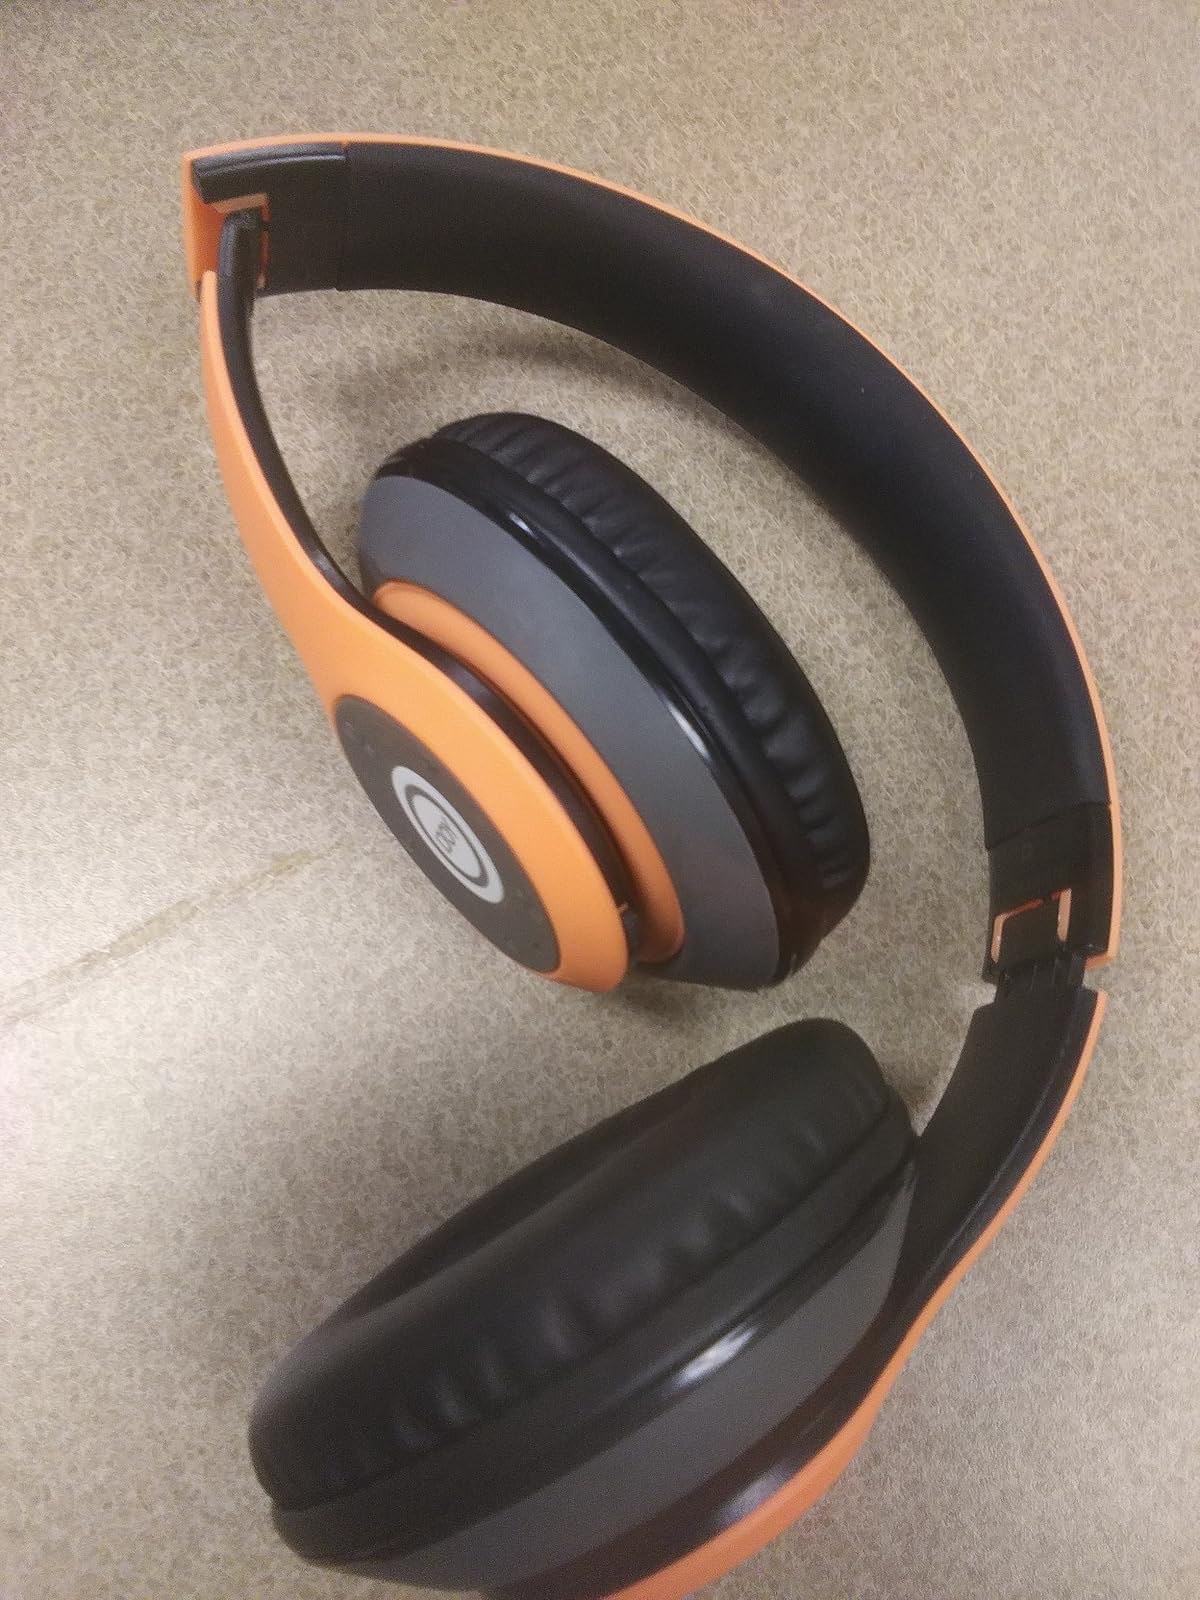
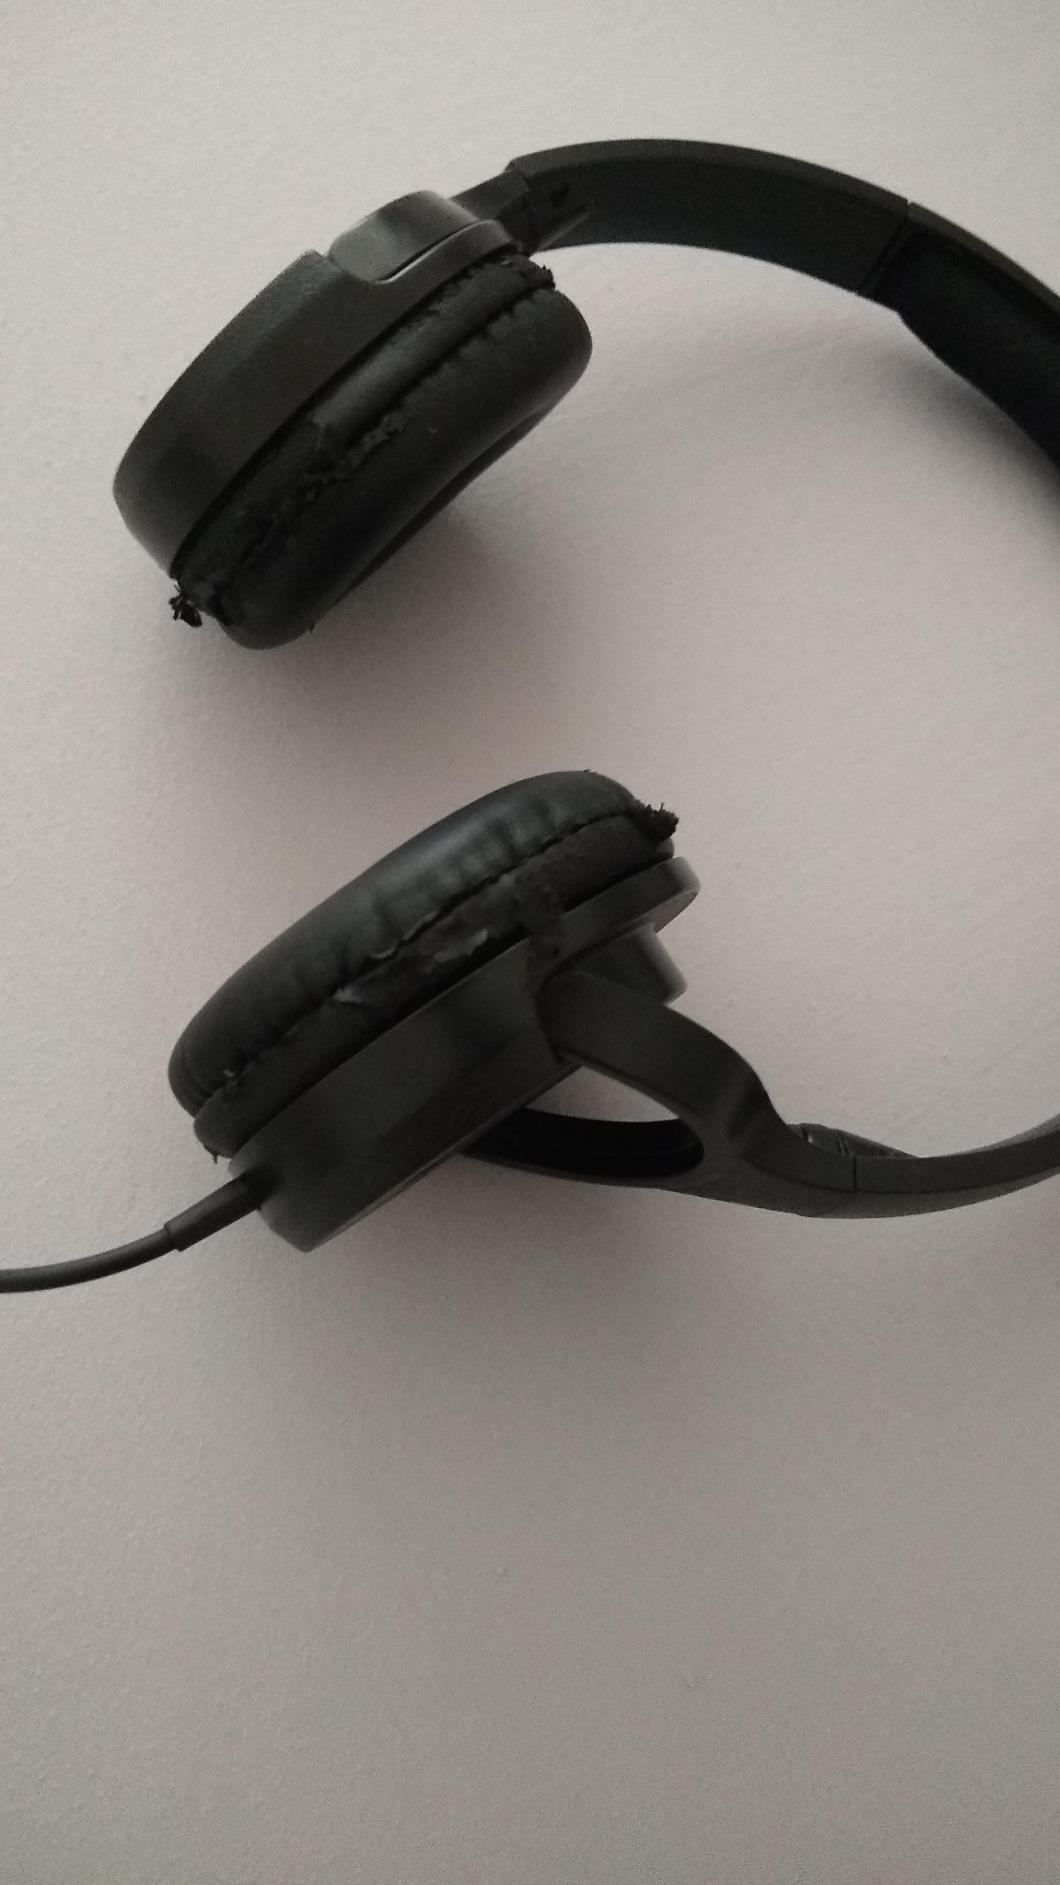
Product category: headphones
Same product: no